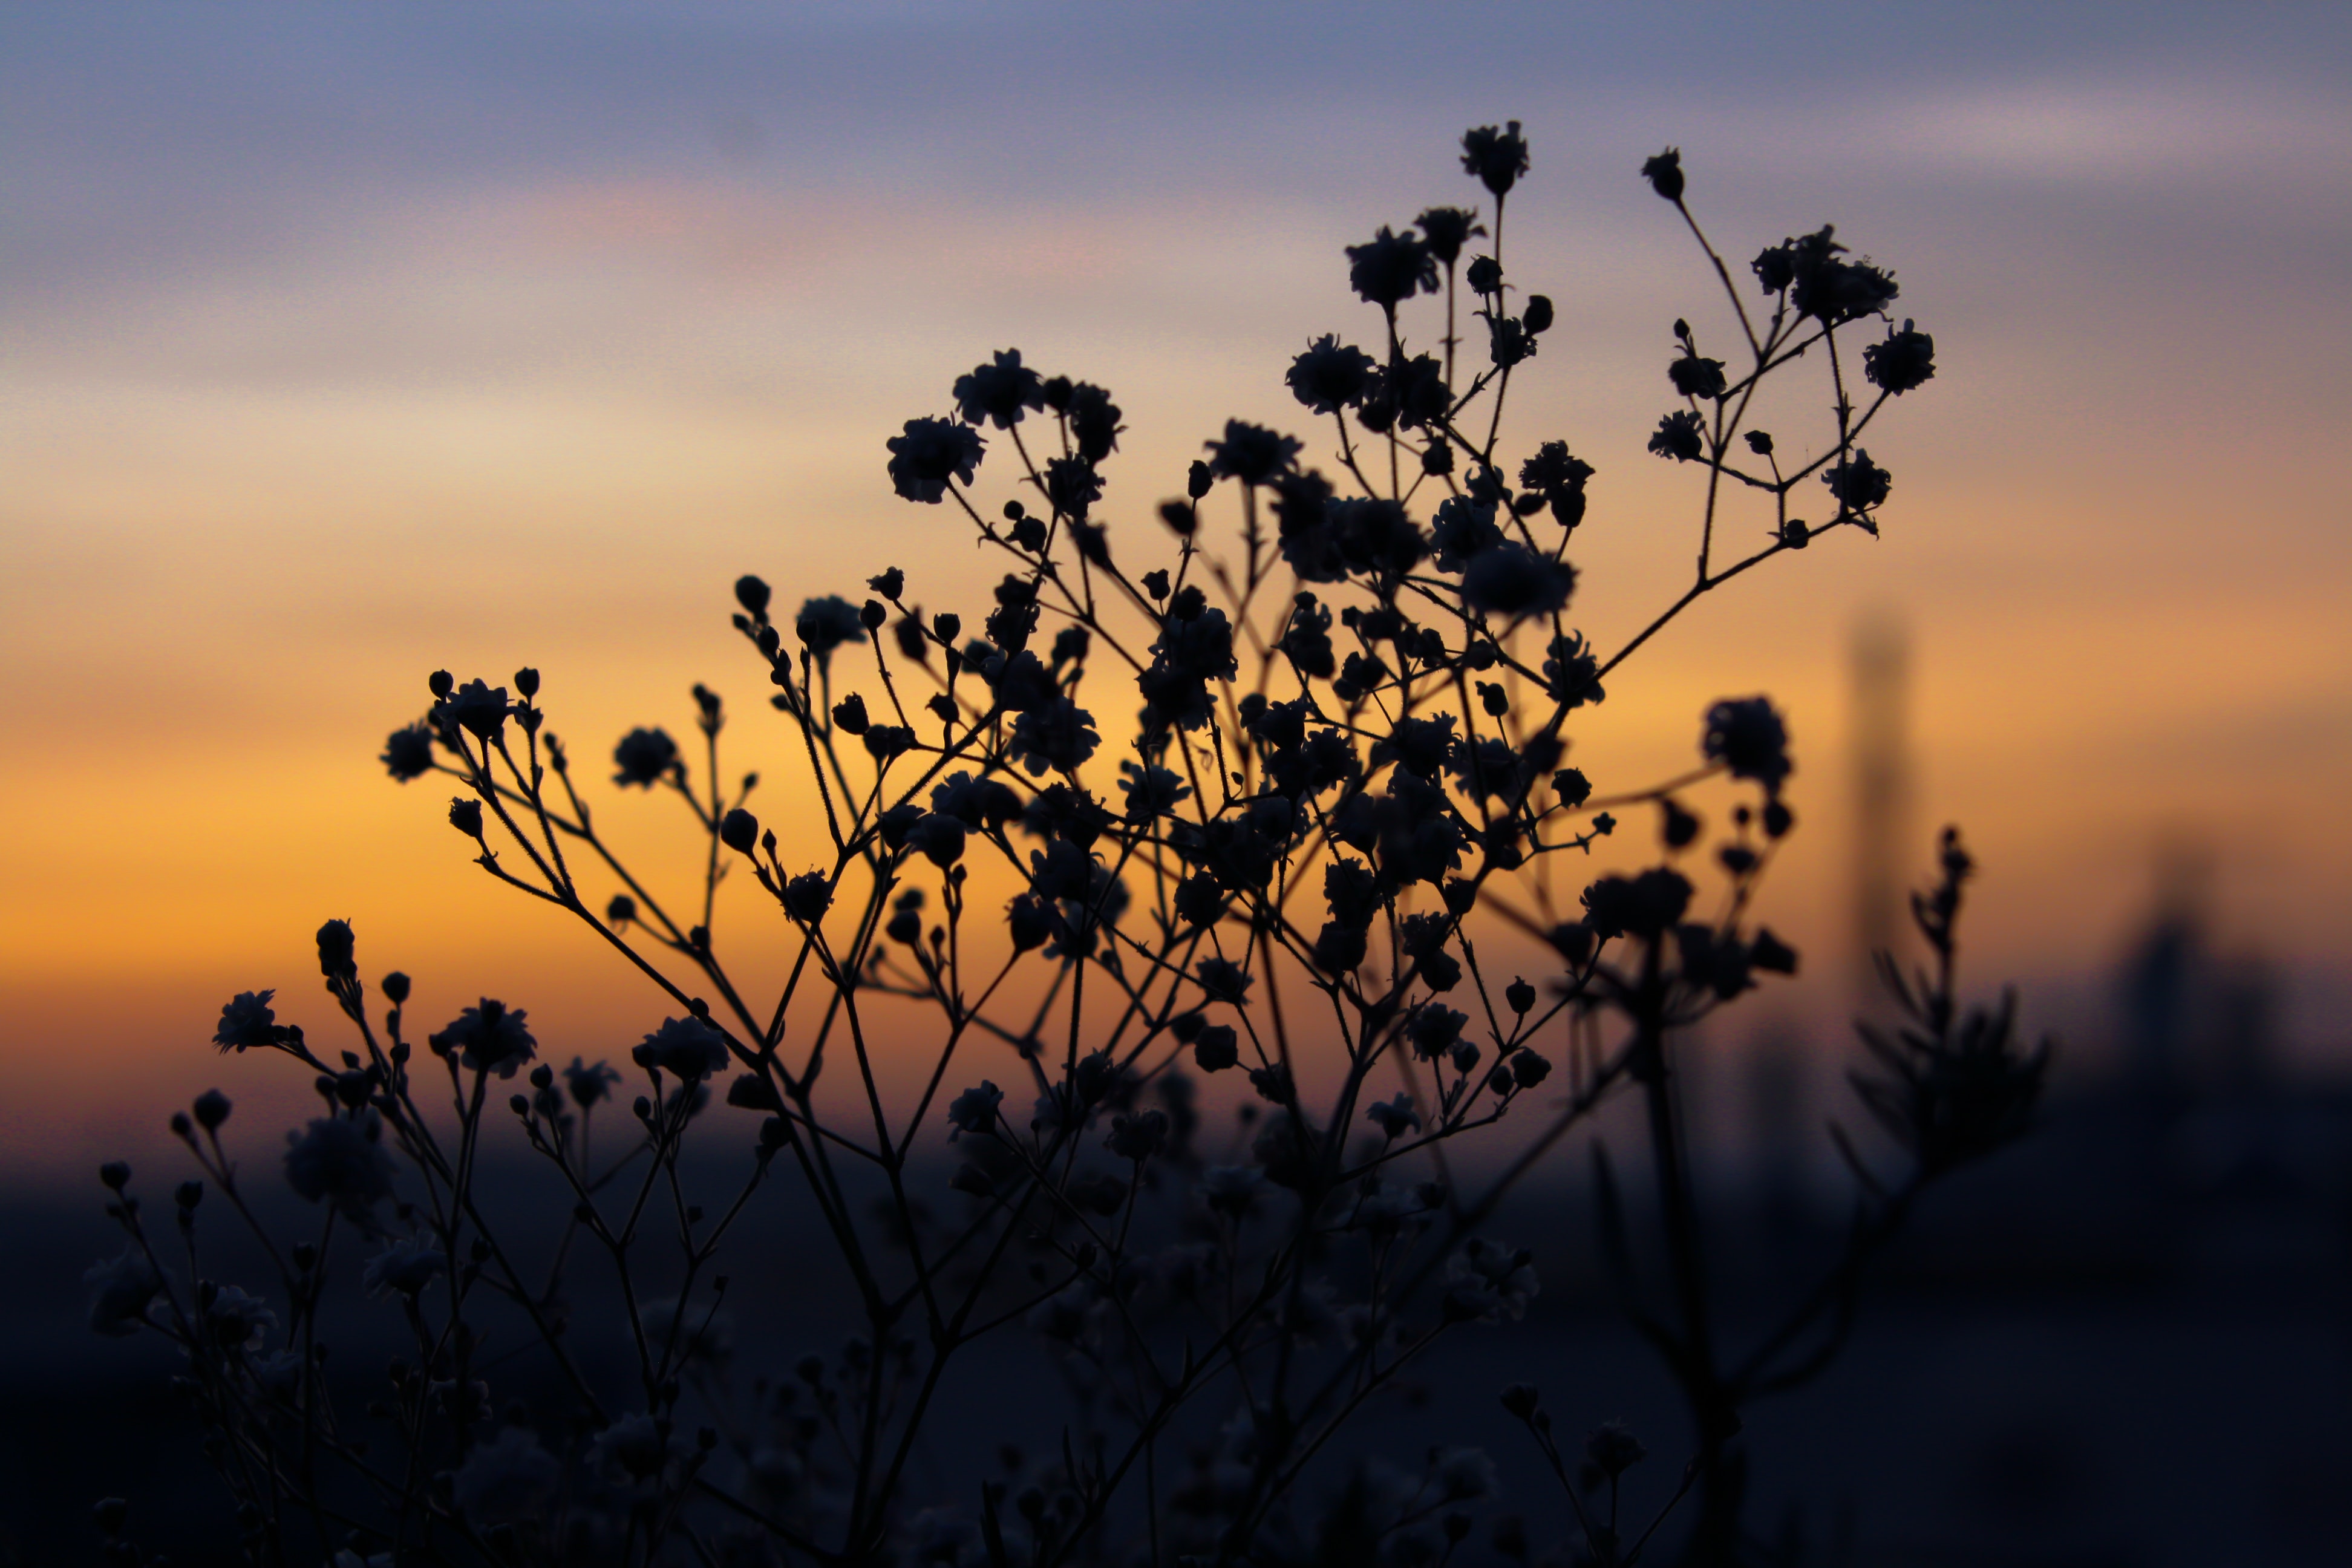
sky, nature, sunset, vegetation, atmospheric phenomenon, morning, cloud, natural landscape, branch, evening, tree, sunrise, horizon, yellow, silhouette, afterglow, atmosphere, plant, sunlight, leaf, dusk, grass family, grass, spring, plant stem, wildflower, flower, sun, backlighting, twig, rural area, meadow, photography, prairie, landscape, dawn, field, meteorological phenomenon, herbaceous plant, Heracleum plant